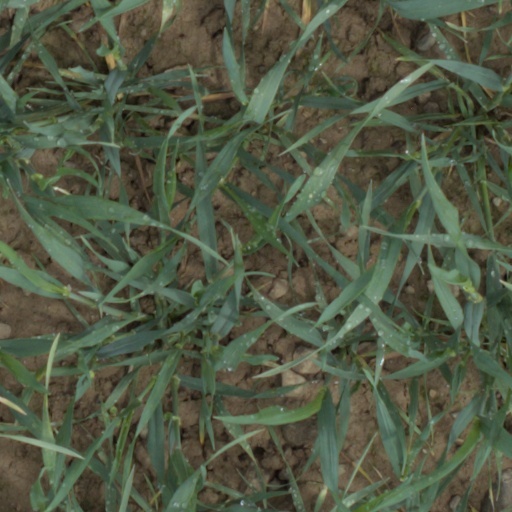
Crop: wheat